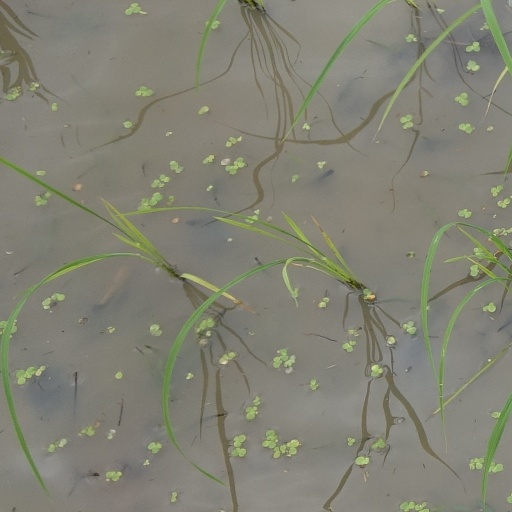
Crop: rice